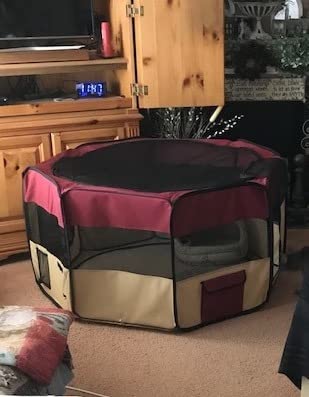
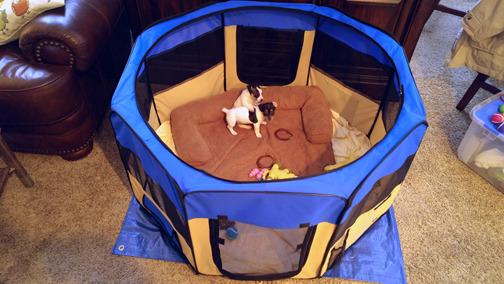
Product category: items_kennel
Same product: no